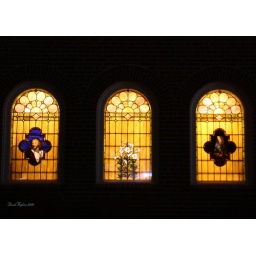
Stained glass windows at First Baptist Church in Lincolnton, NC.